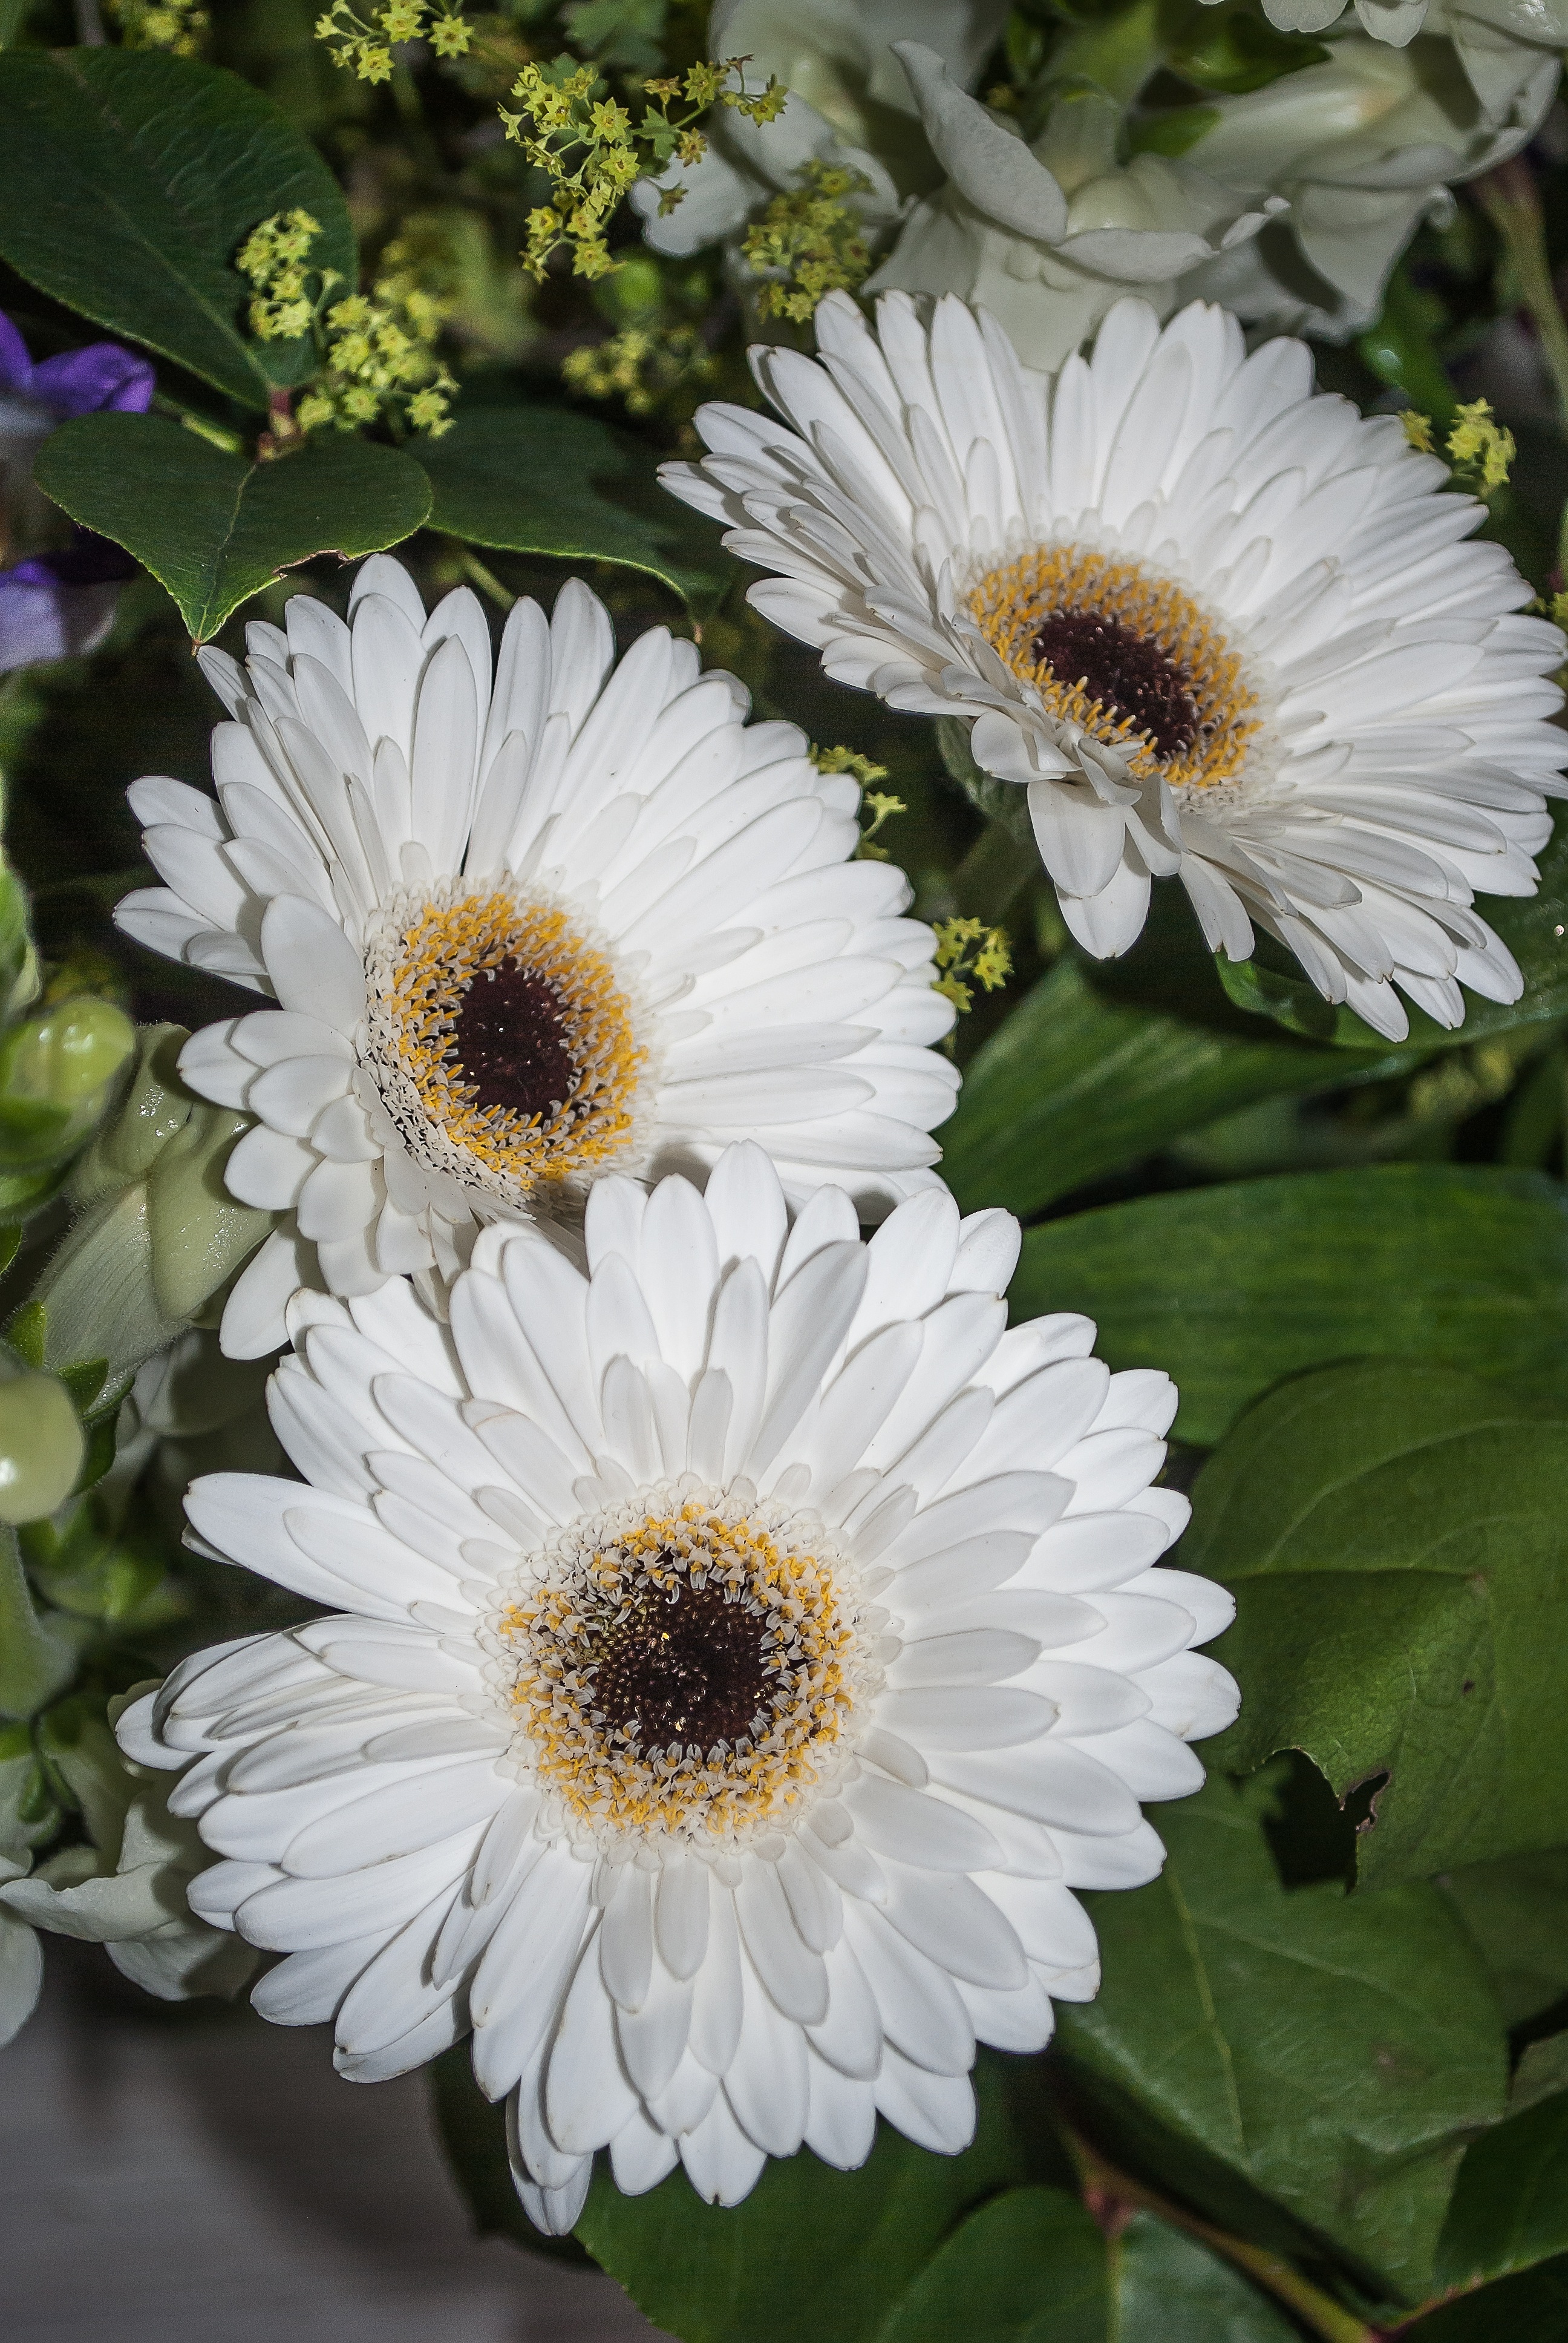
plant, white, flower, petal, daisy, botany, flora, petals, gerbera, floristry, macro photography, flowering plant, daisy family, flower bouquet, oxeye daisy, land plant, marguerite daisy